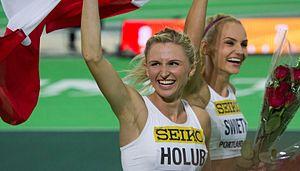
Małgorzata Hołub est une athlète polonaise, spécialiste du 400 mètres.